Golden Horseshoe

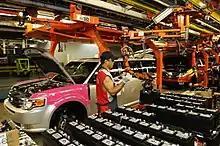
A worker installing car batteries at Ford's Oakville Assembly. The automotive industry is a major sector of the Golden Horseshoe's economy.

Cities including Hamilton, Oshawa, Oakville, Whitby and Kitchener all contain major large-scale industrial production facilities, Hamilton being dominated by the steel industry and Oakville and Oshawa primarily in the automotive industry. Other significant automotive-production facilities also exist in Brampton, and St. Catharines. While manufacturing remains important to the economy of the region, the manufacturing sector has experienced a significant decline since 2000 as a result of unfavourable currency exchange rates, increasing energy costs, and reduced demand from the United States, which is by far the largest market for Ontario's goods.